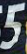
Number: 5